Real Valladolid Baloncesto

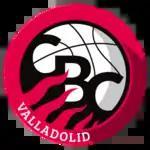
Logo of CBC Valladolid used until 2020

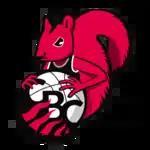
Alternative logo of CBC Valladolid used until 2020

Real Valladolid Baloncesto is a Spanish professional basketball team based in Valladolid, Castile and León. The team currently plays in league LEB Oro.